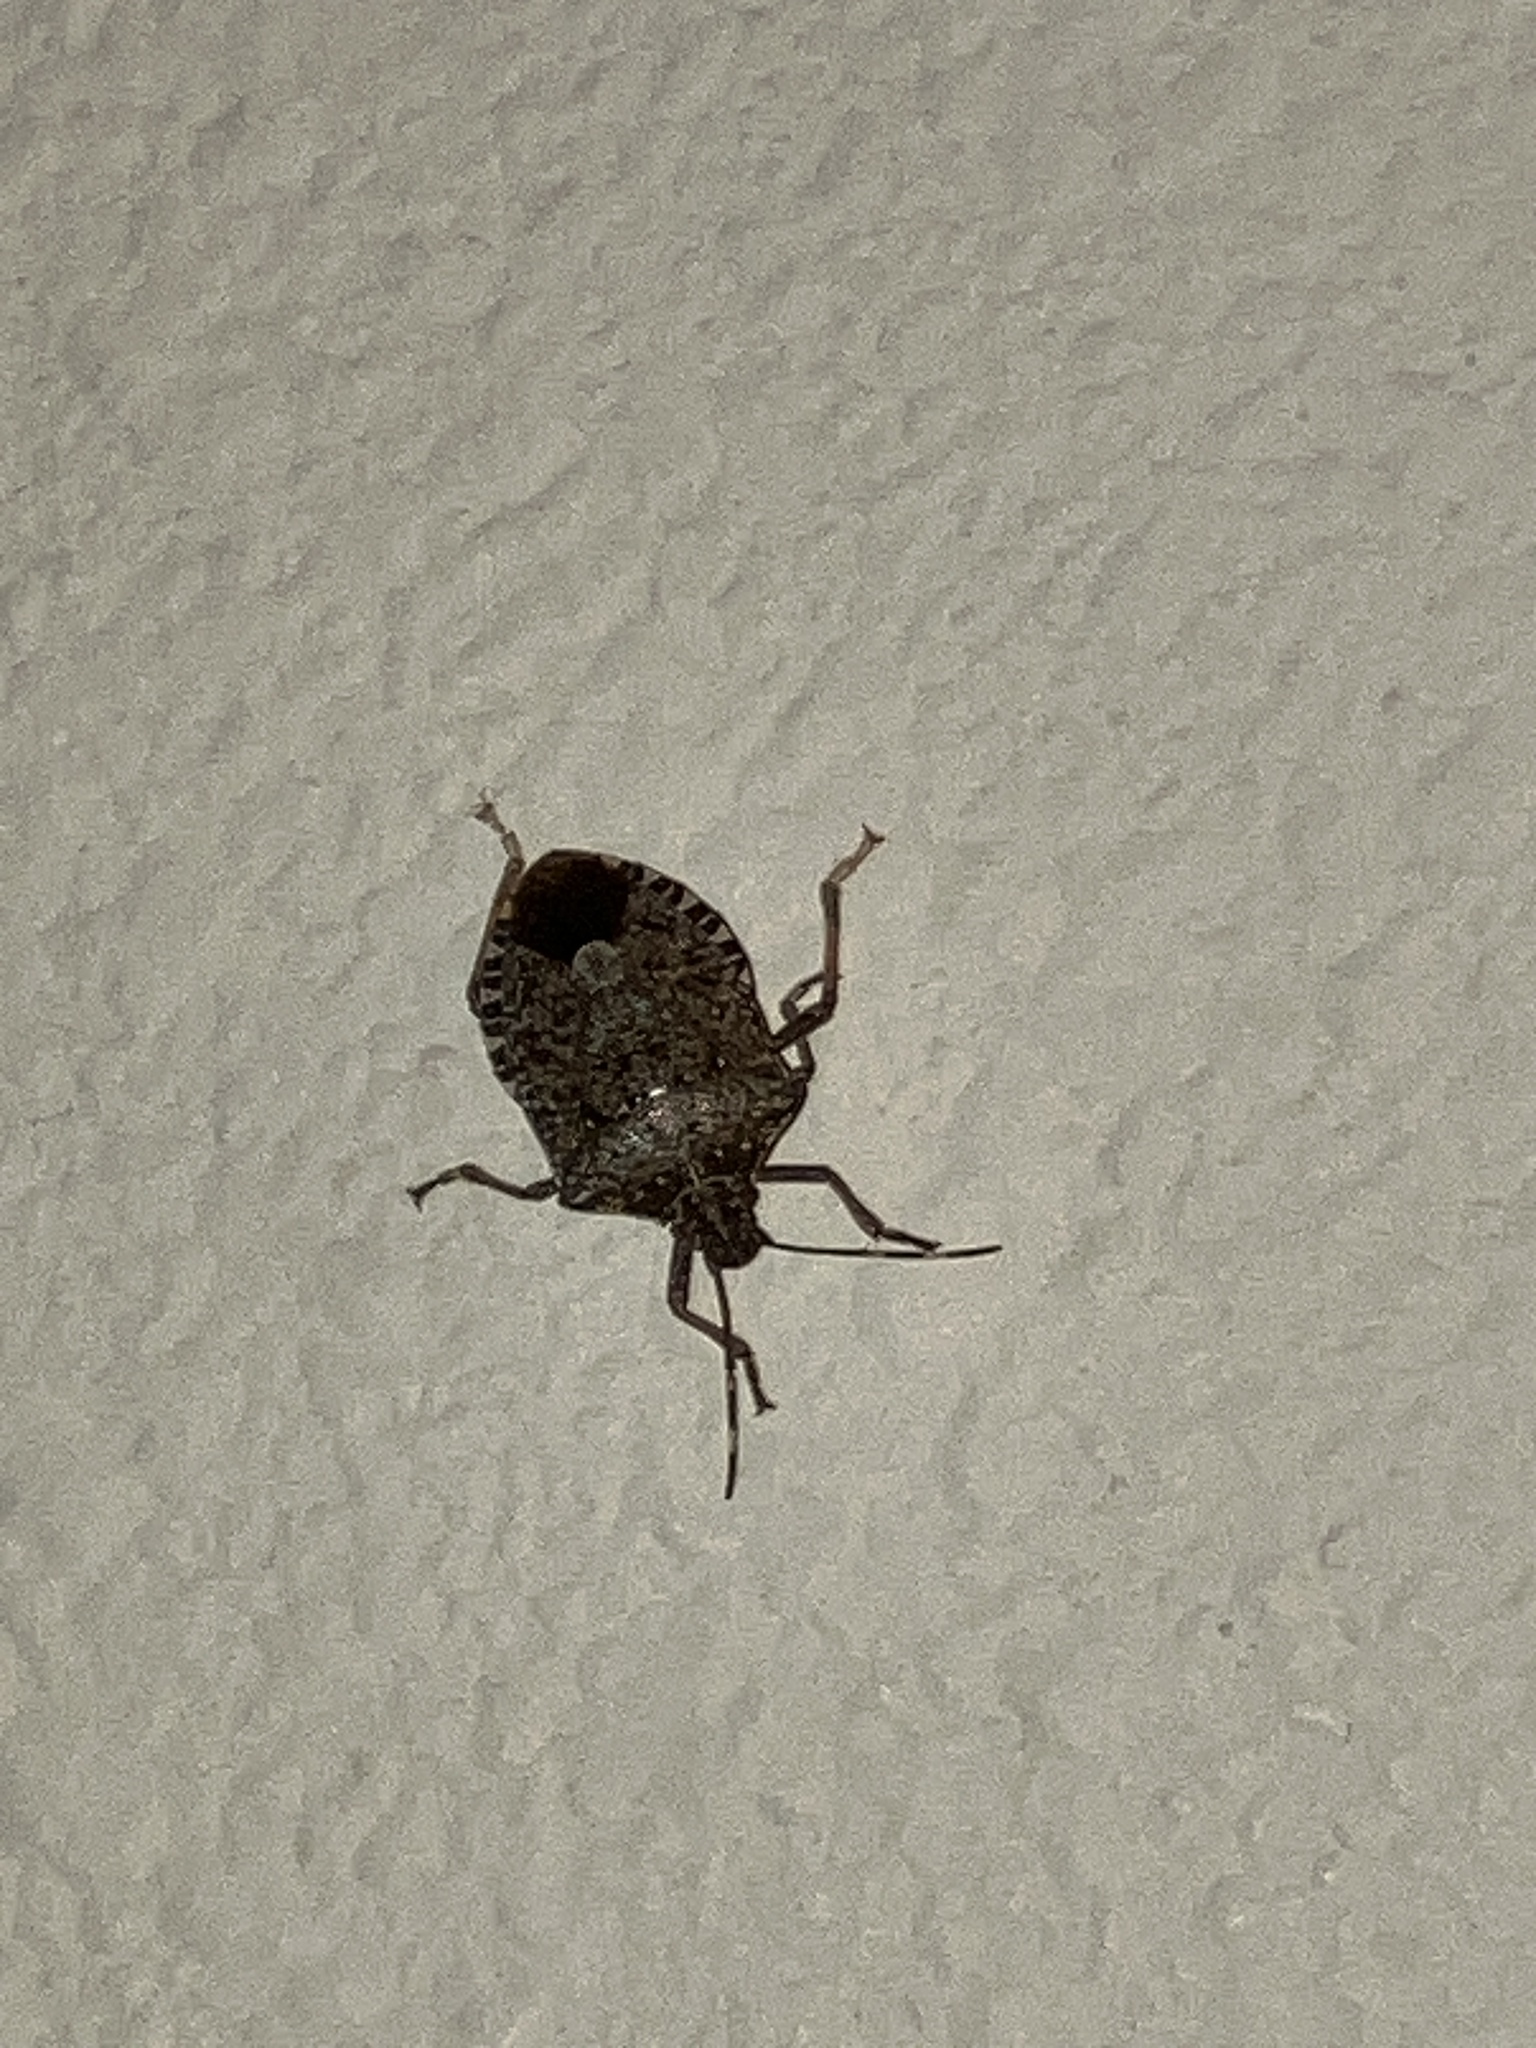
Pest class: stink_bug